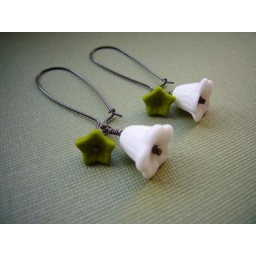
Gorgeous white and green flowers on oxidised sterling silver. Available in my etsy store. See profile.